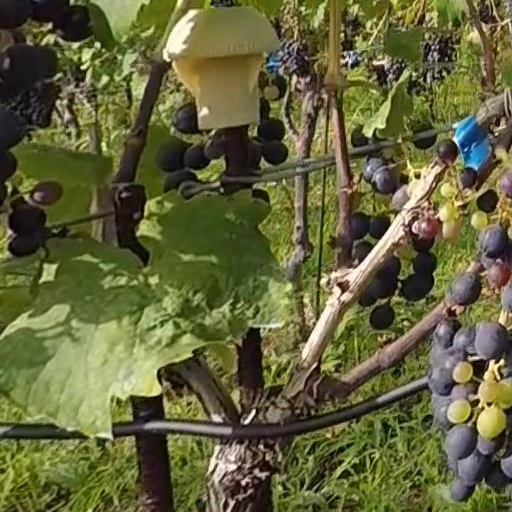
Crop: grape